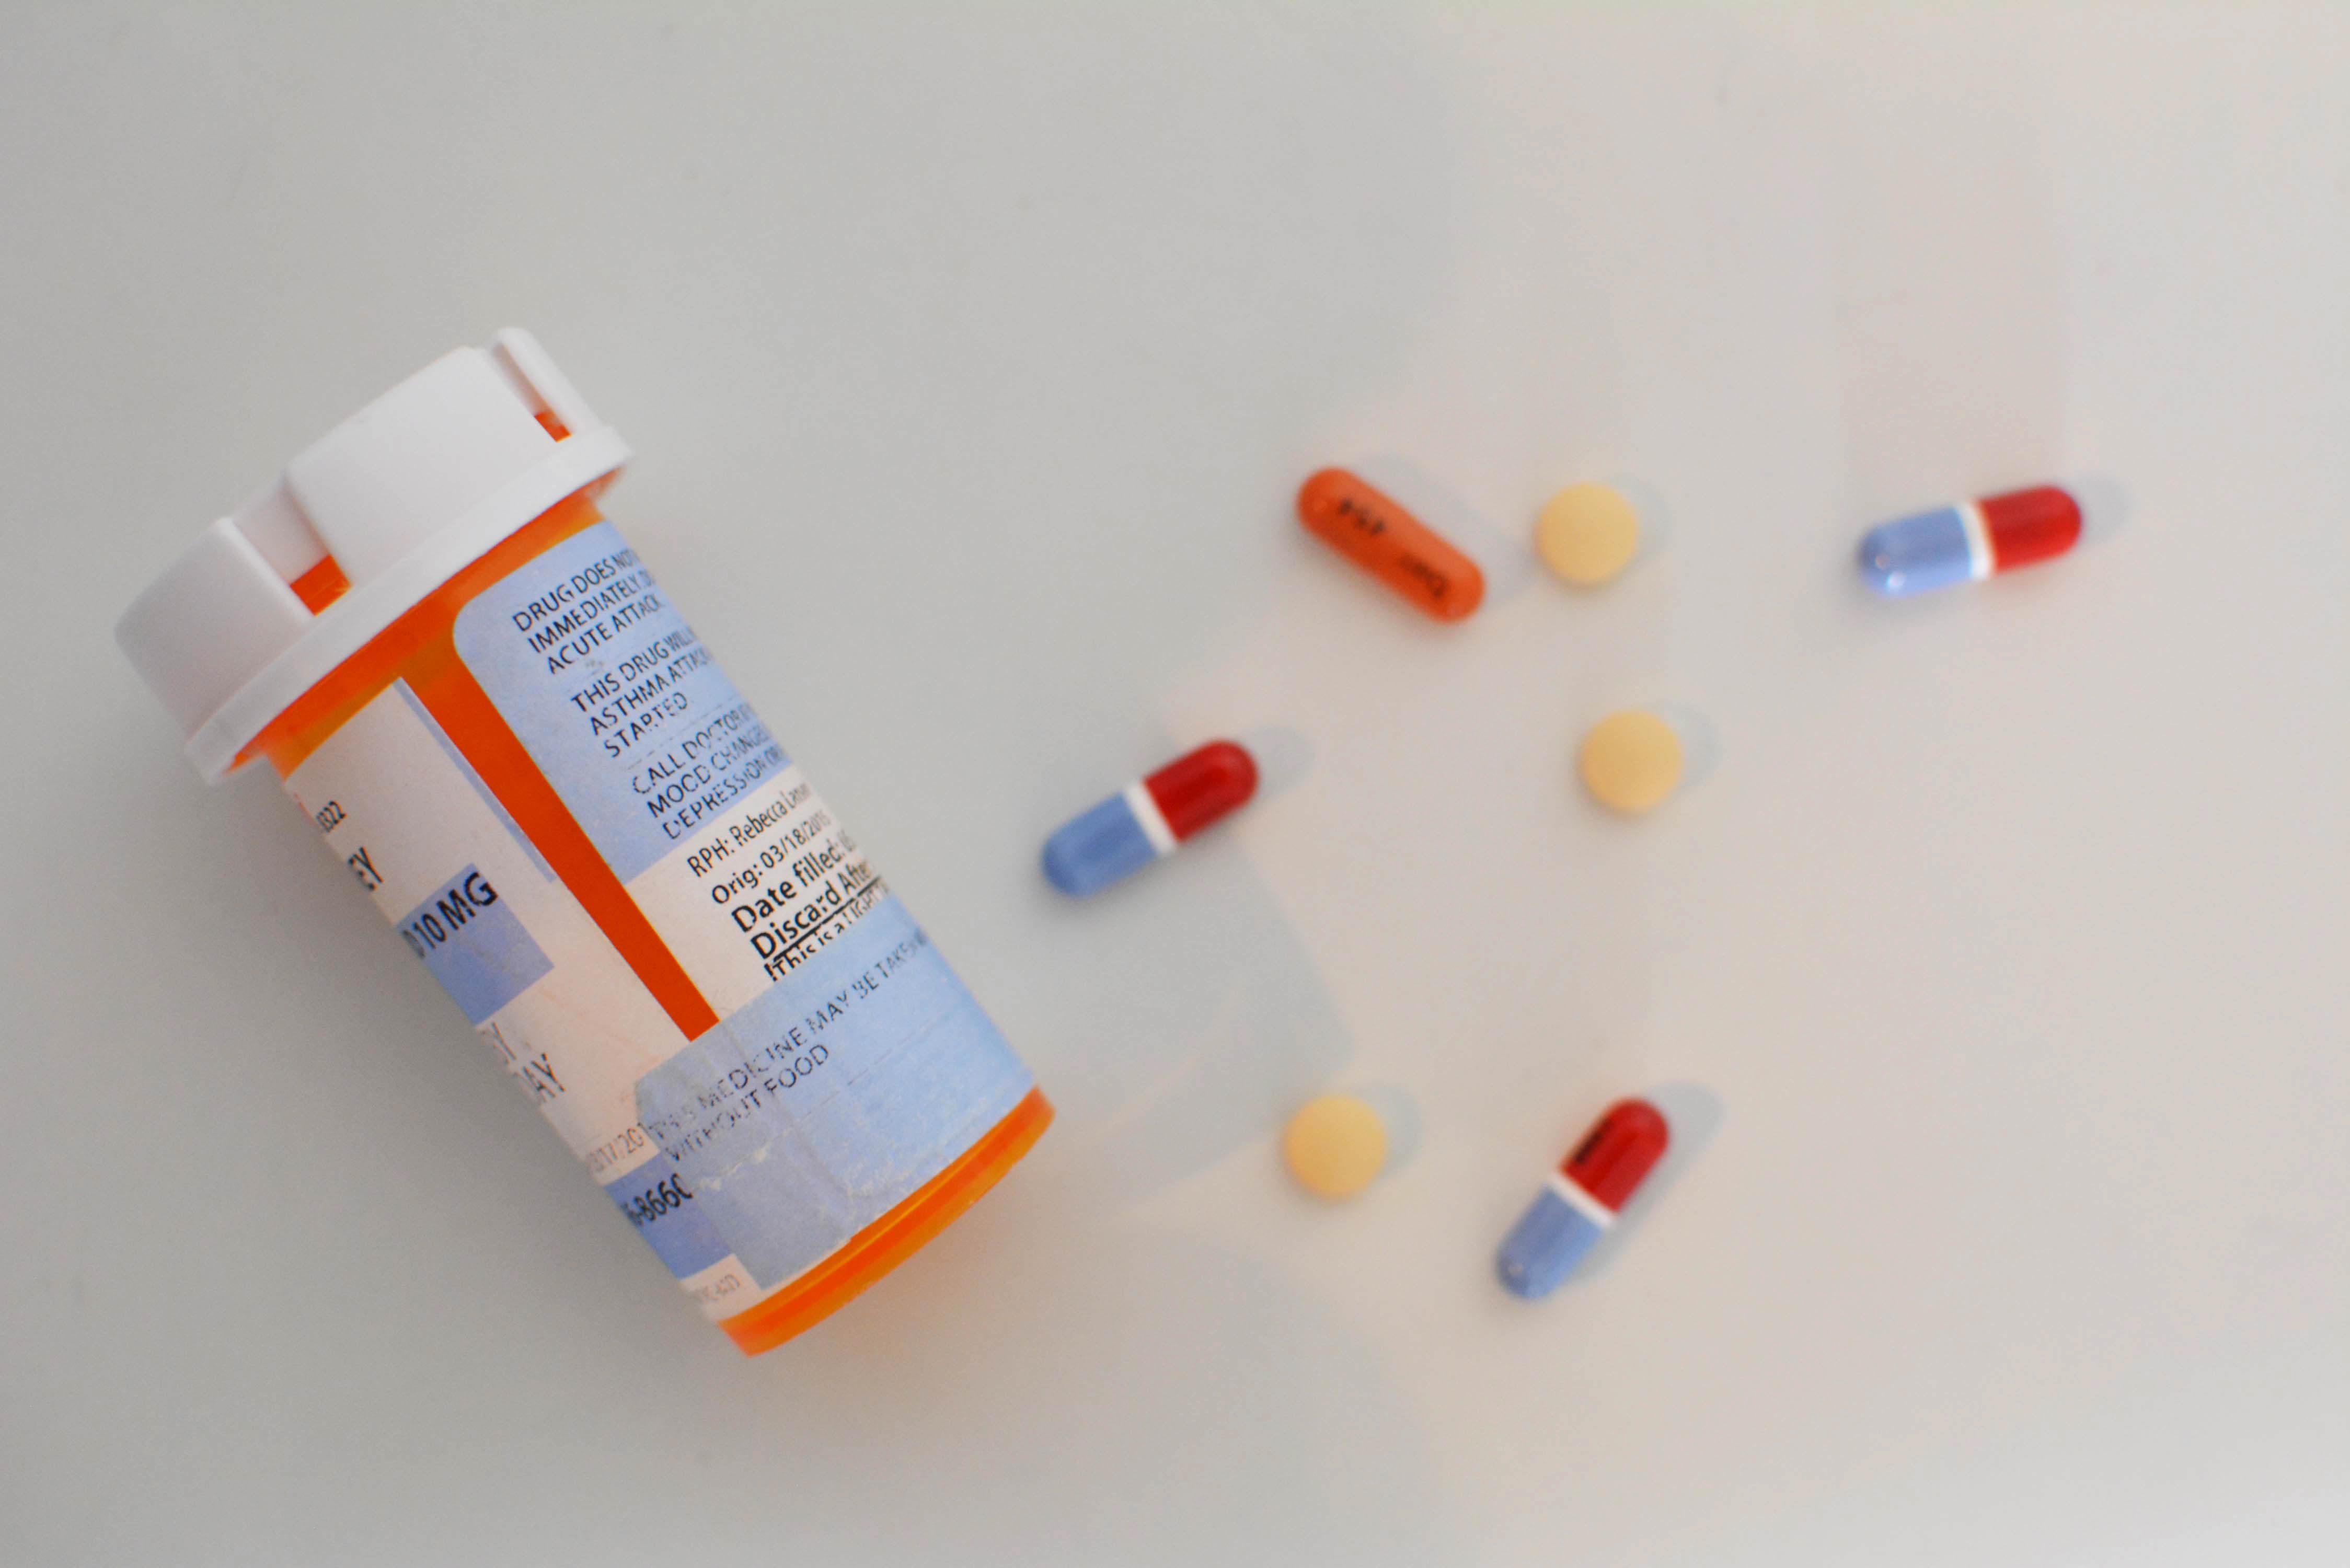
medicine, product